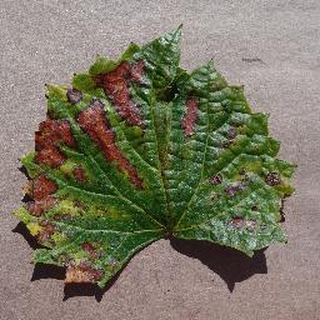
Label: grape_esca_black_measles